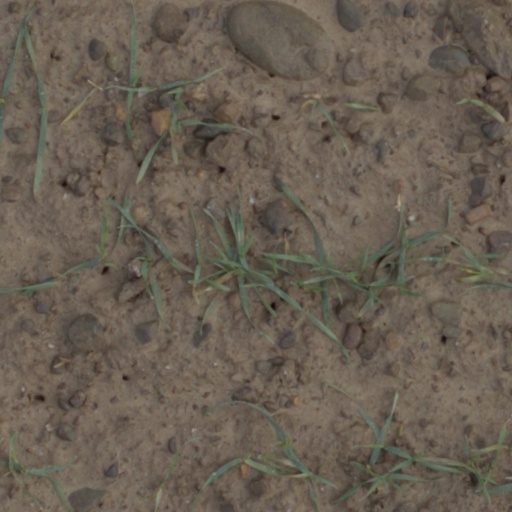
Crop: wheat